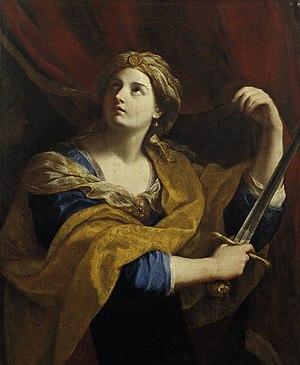
Judith est un nom propre qui peut désigner :